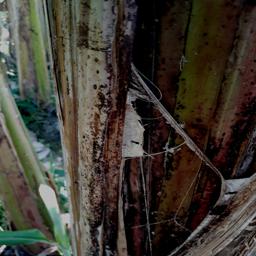
Label: PSEUDOSTEM WEEVIL